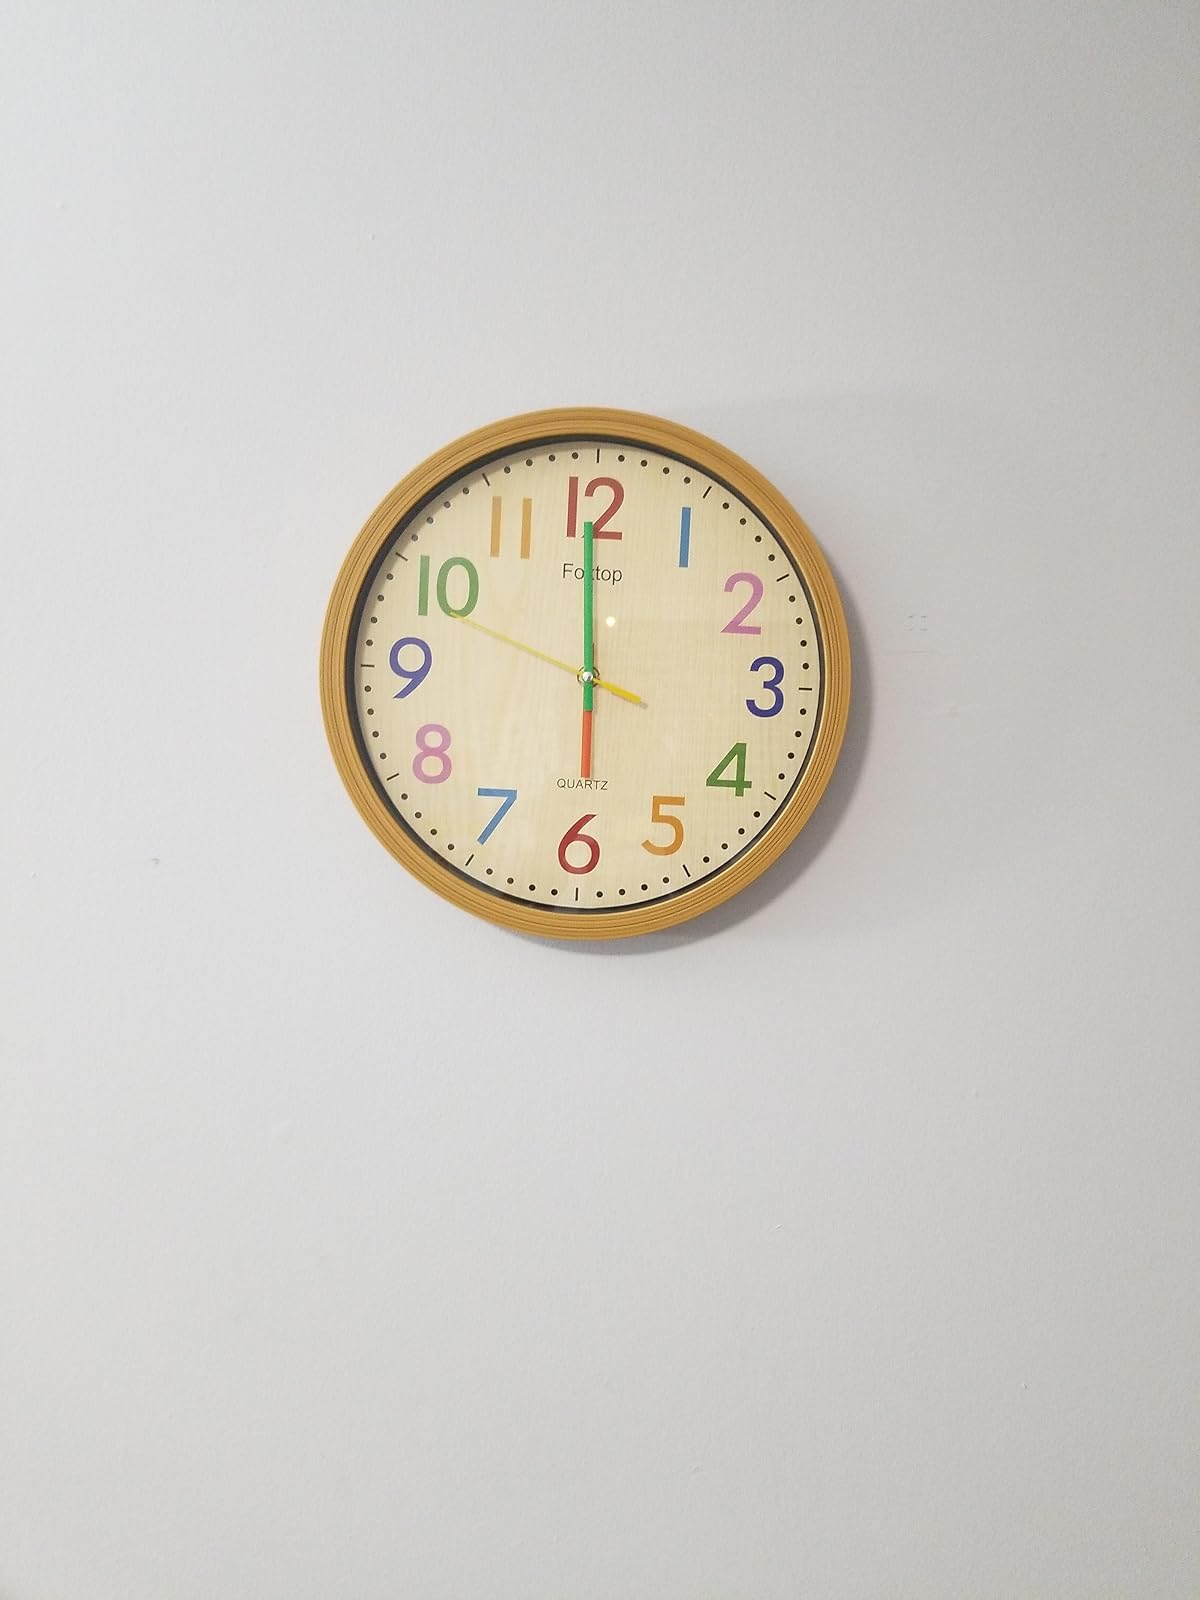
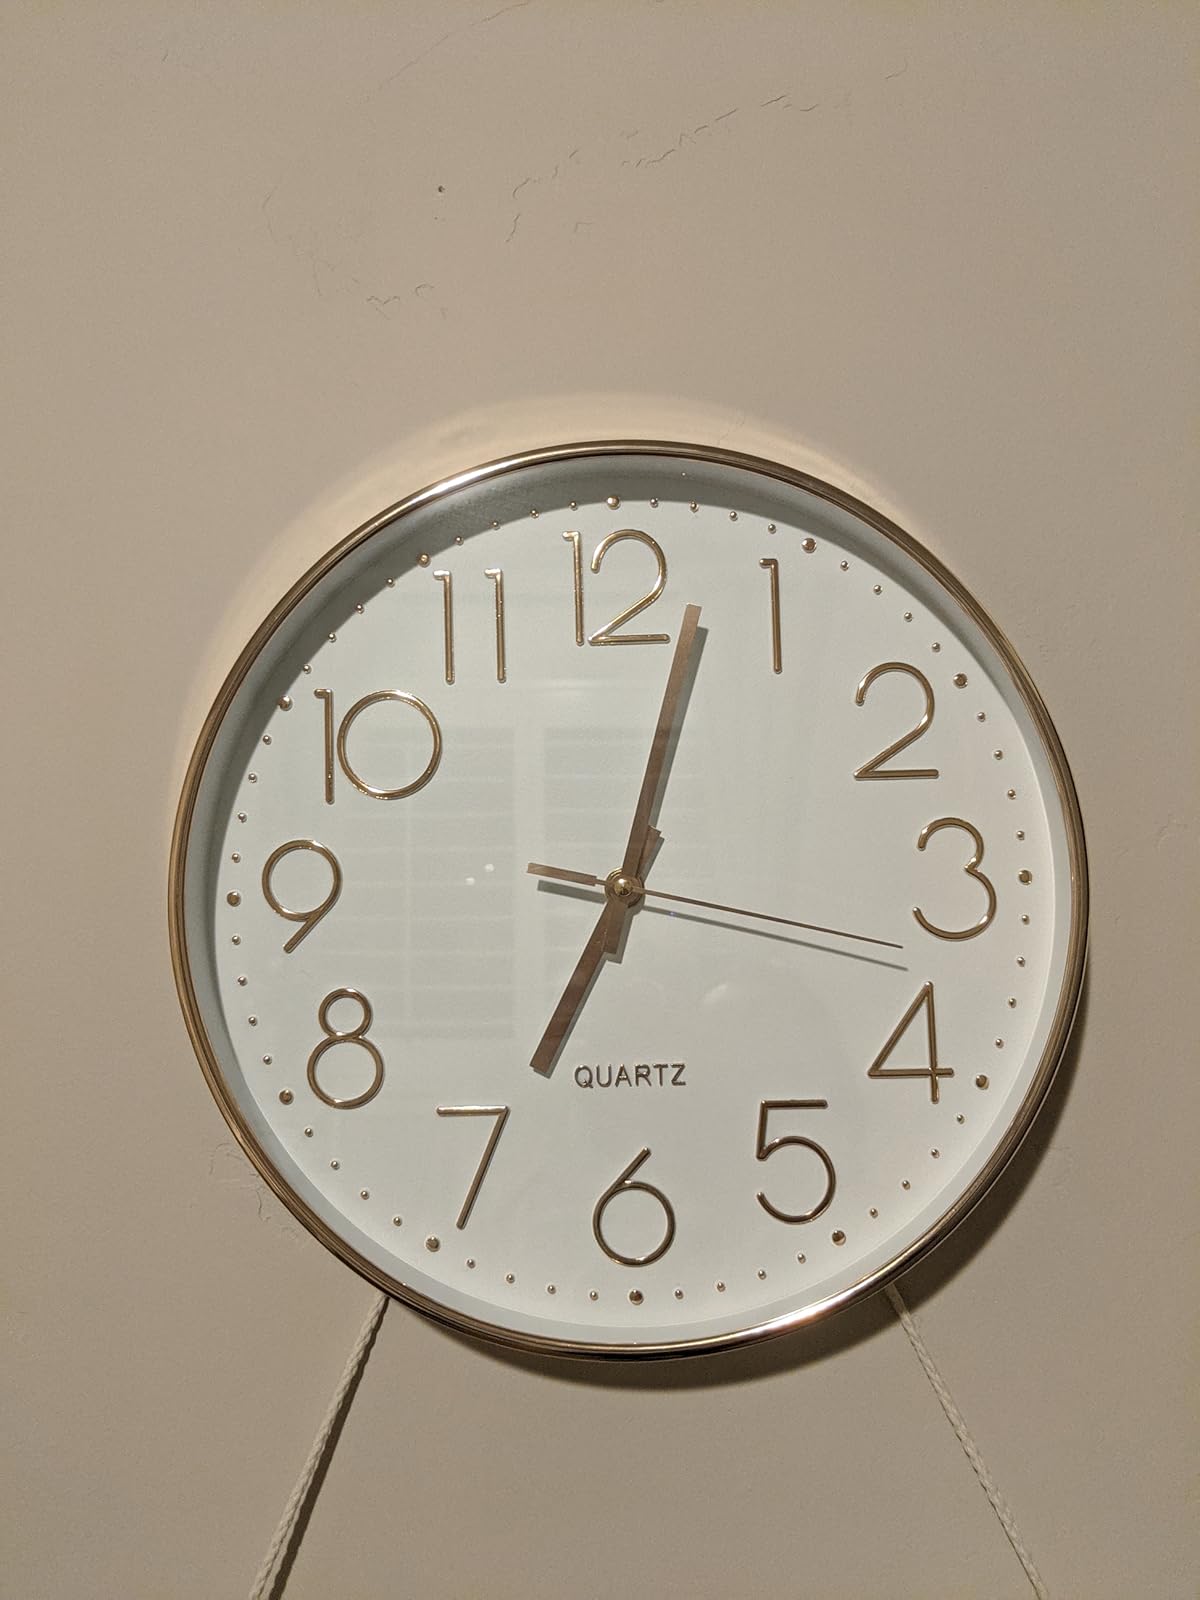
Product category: clock
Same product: no